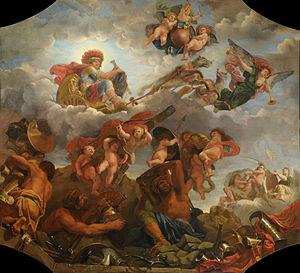
Claude Audran II, né à Lyon en 1639 et mort à Paris en 1684, est un graveur et peintre de la célèbre famille Audran.